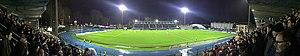
Panorama du stade Tribut de Dunkerque lors du match de coupe de France USL Dunkerque - ESTAC
Dunkerque est une commune française, sous-préfecture du département du Nord.
Le stade Marcel Tribut est un stade de football situé à Dunkerque. Son club résident est l'USL Dunkerque. Initialement de 1 200 places, le stade a subi plusieurs transformations et pouvait accueillir dans le passé jusqu'à 12 000 personnes. En 2021, après reconstruction, le stade Tribut nouvelle génération pourra accueillir entre 5000 et 8000 spectateurs.
L'Union sportive du littoral de Dunkerque, couramment abrégée en USL Dunkerque ou USLD, est un club de football français fondé en 1900 sous le nom de US Malo-les-Bains. En 1919, ce club s'associe avec le Stade dunkerquois pour former l'US Dunkerque-Malo, qui s'illustre particulièrement en Coupe de France dès les années 1920.
Dunkerque Grand Littoral est une communauté urbaine française, située dans le département du Nord et la région Hauts-de-France.